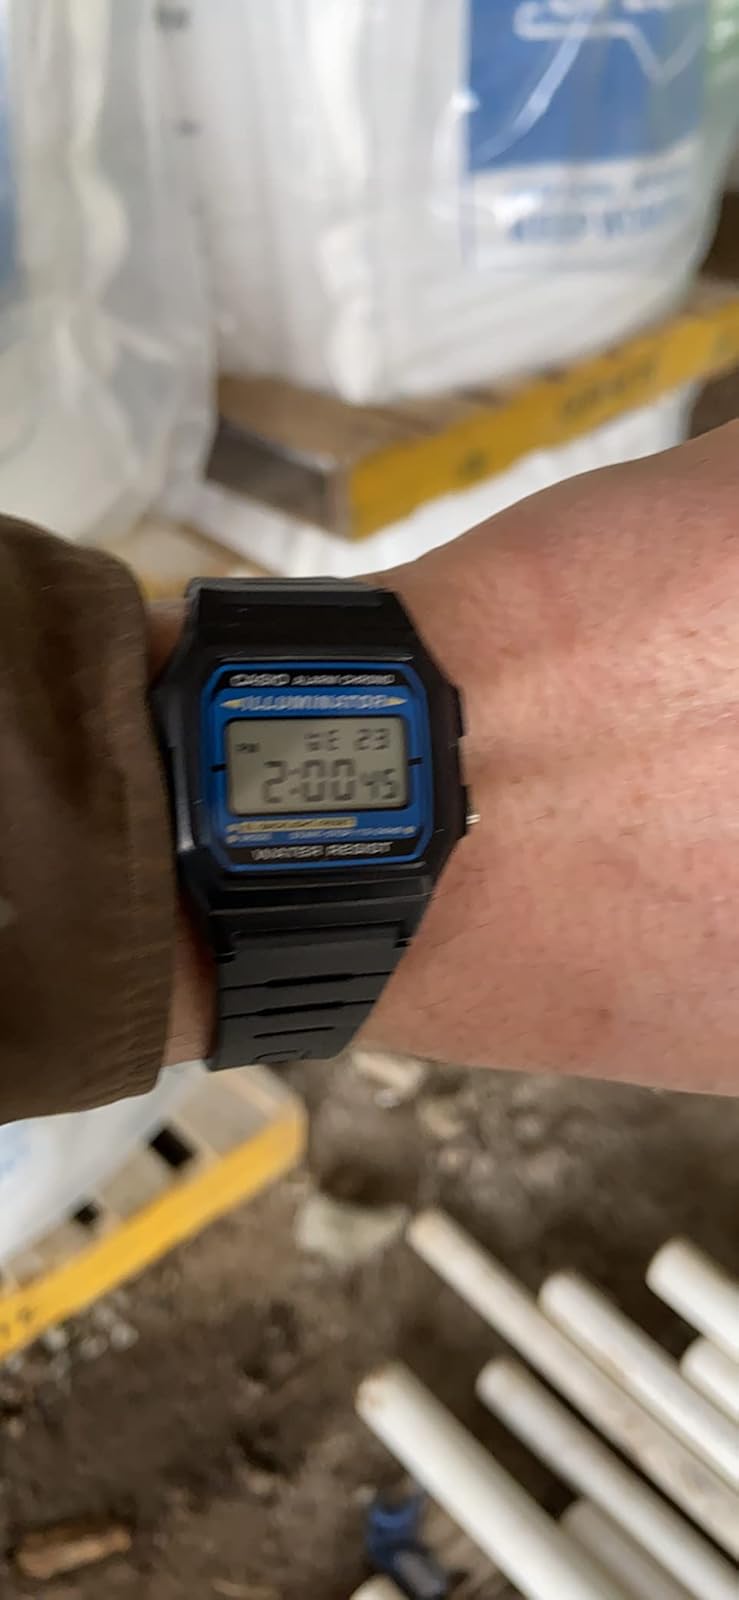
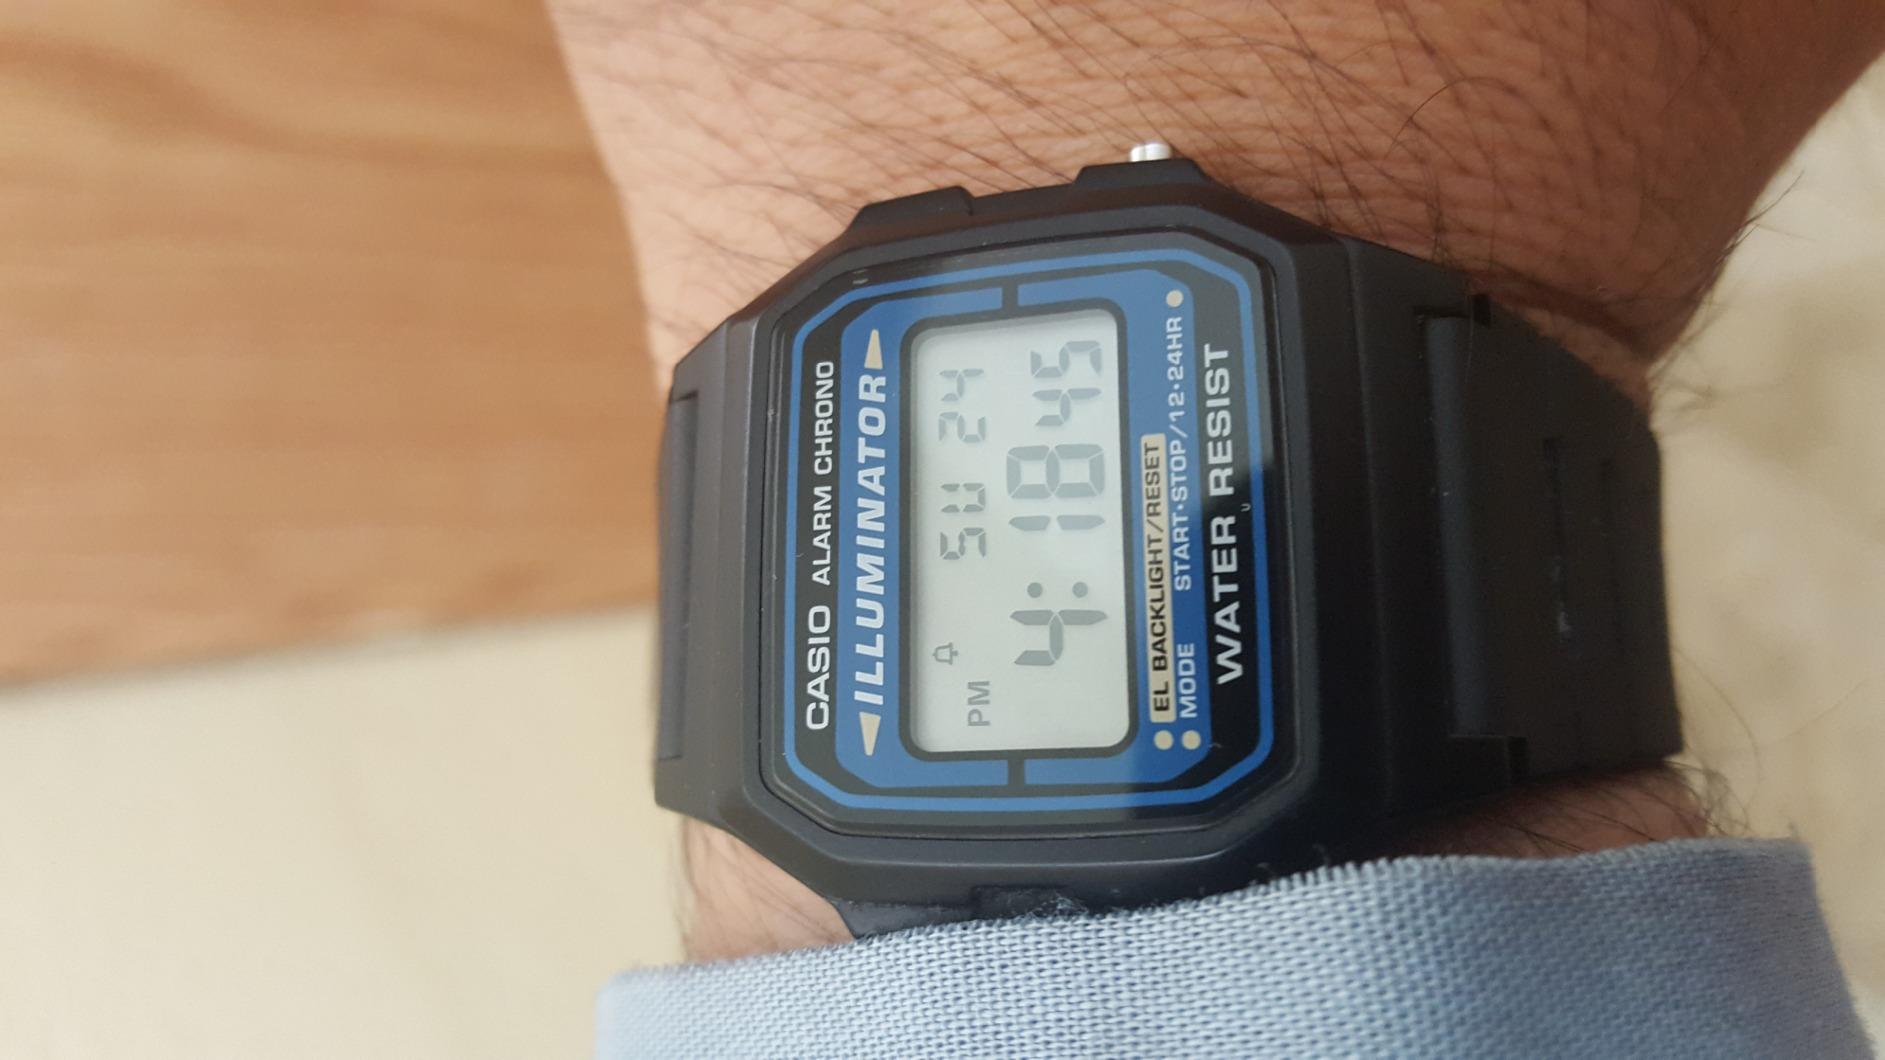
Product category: accessories_watch
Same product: yes